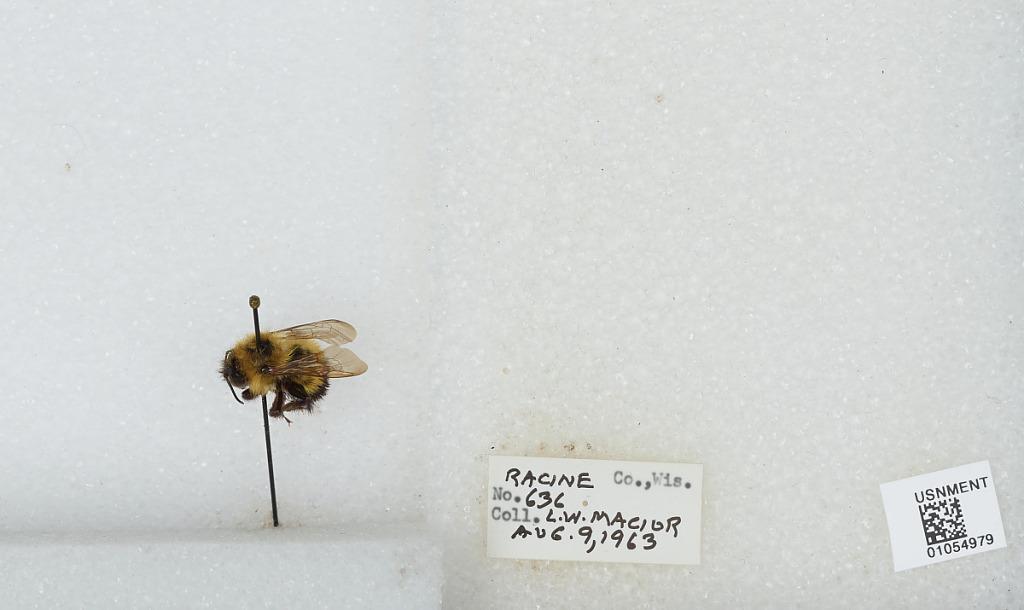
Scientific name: Bombus (Bombus) affinis Cresson
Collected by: L. Macior
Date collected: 1963-8-9
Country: United States
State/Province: Wisconsin
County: Racine
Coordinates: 42.78, -87.76